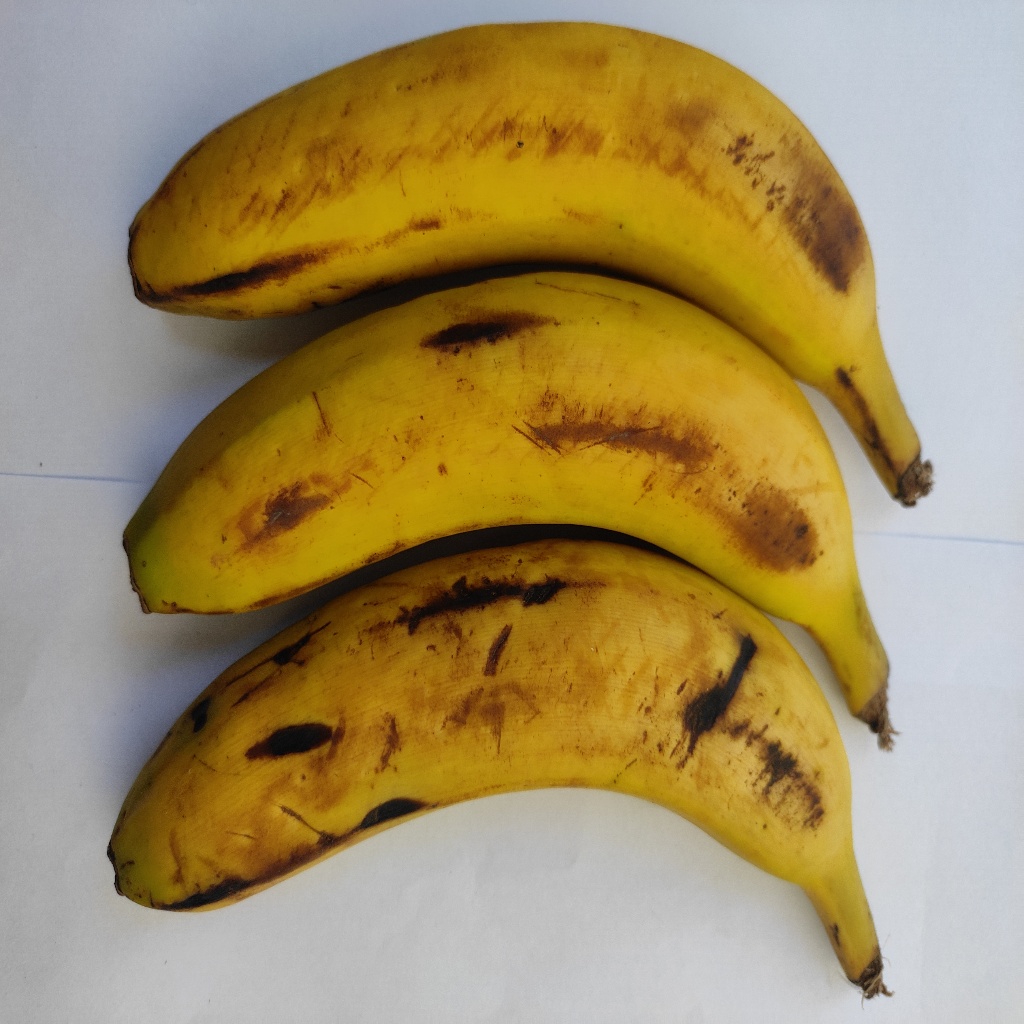
Crop: banana
Quality class: Class_B